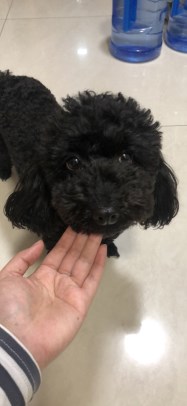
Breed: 7449-n000128-teddy